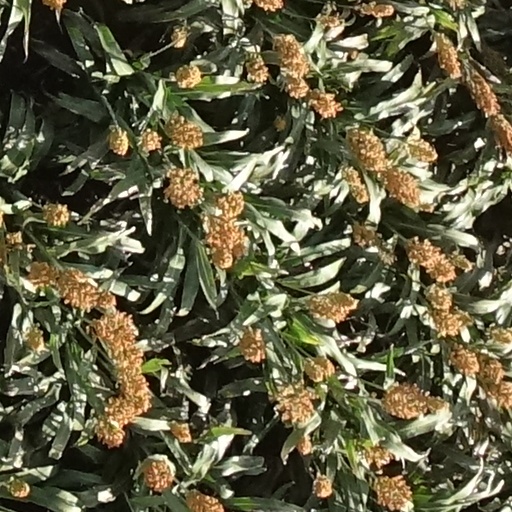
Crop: sorghum